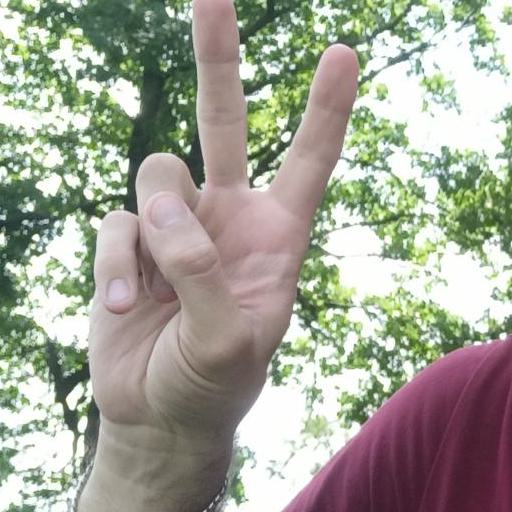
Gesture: peace